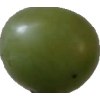
Label: grape